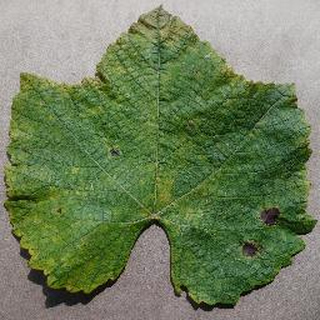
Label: grape_leaf_blight